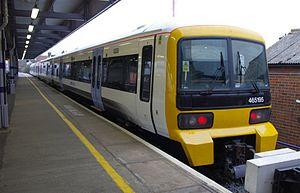
Les Class 465 Networker sont des automotrices électriques de banlieue construites par Alstom, British Rail Engineering Limited entre 1991 et 1993 et ABB Rail entre 1993 et 1994. Les premières unités sont entrées en service commercial à partir de 1992. Lors de leur mise en service, tous les éléments étaient exploités par les anciennes concessions ferroviaires Network South East jusqu'en 1997, puis Connex South Eastern jusqu'en 2003, South Eastern Trains jusqu'en 2006 et Southeastern actuellement.